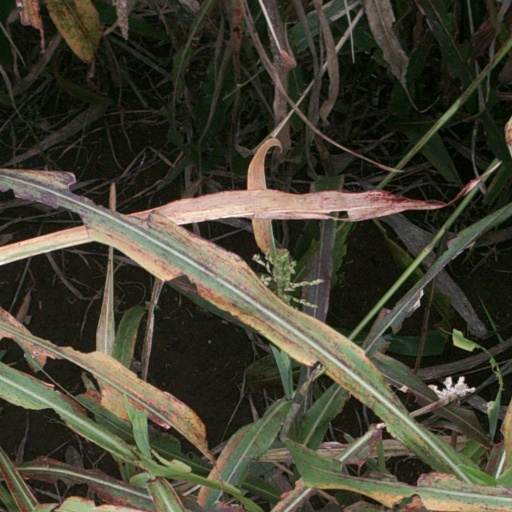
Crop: sorghum